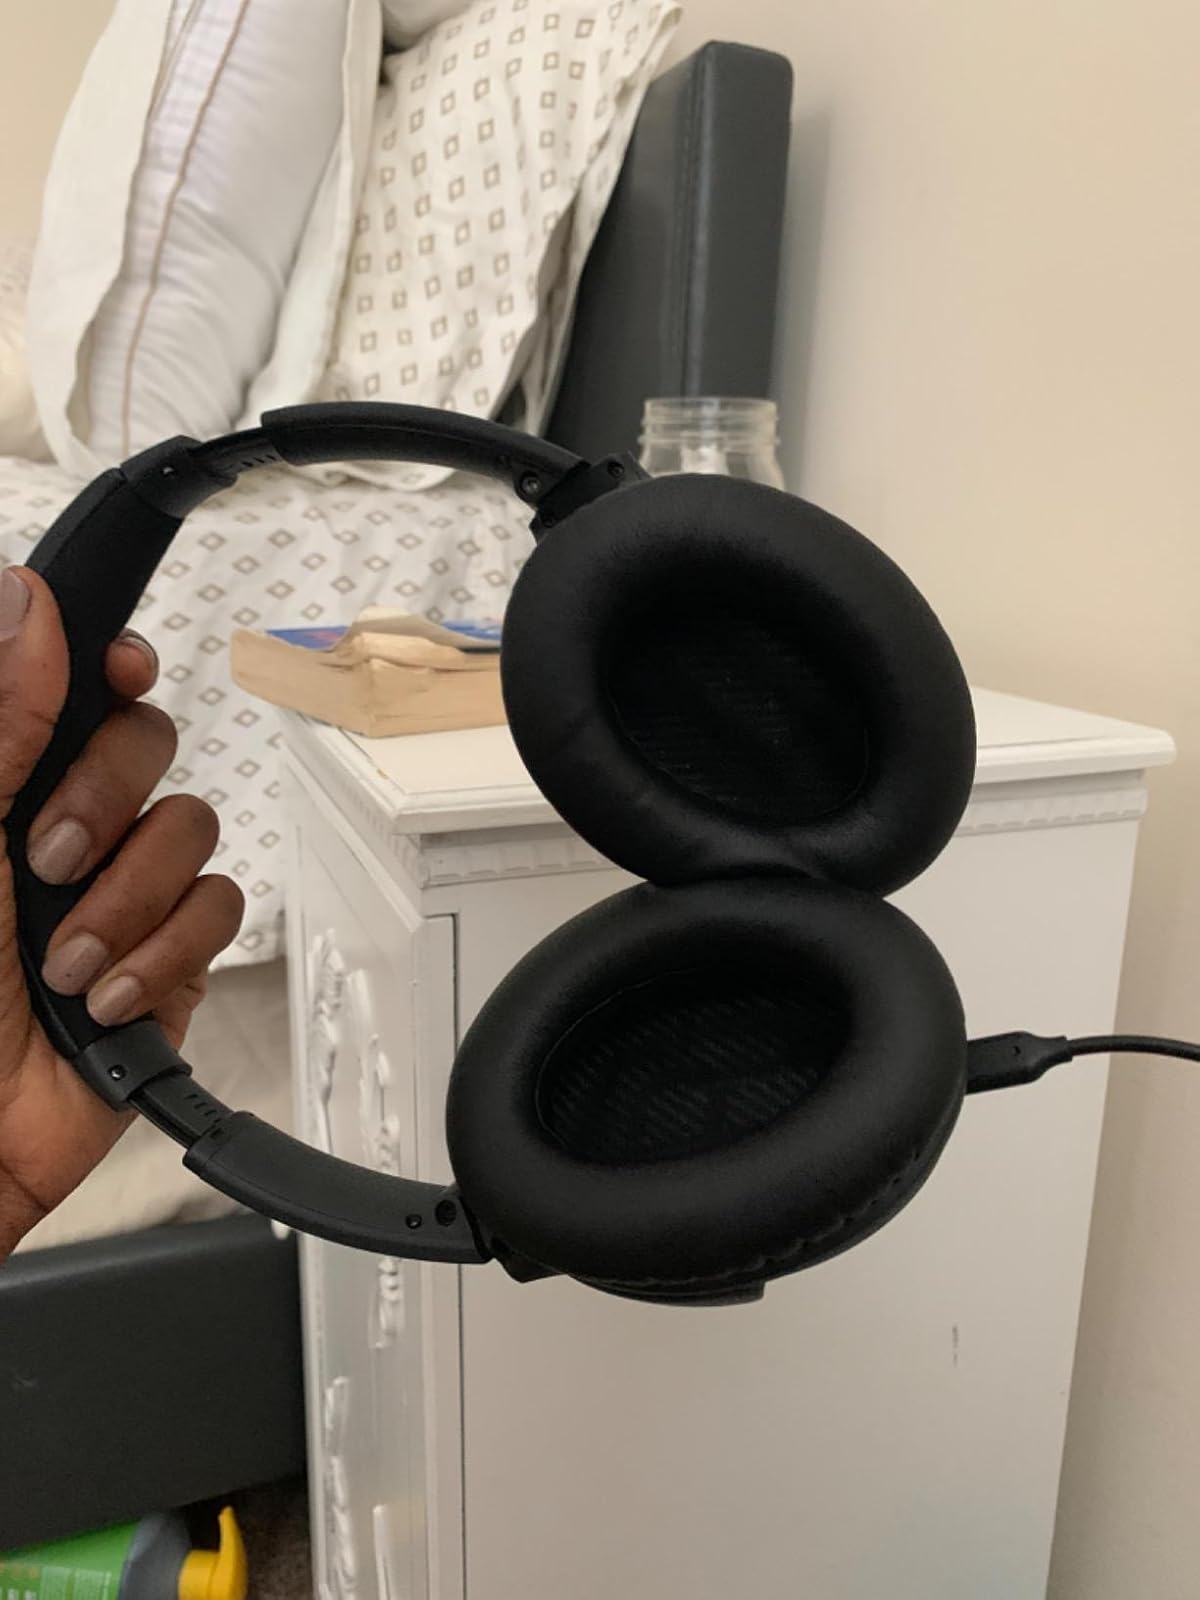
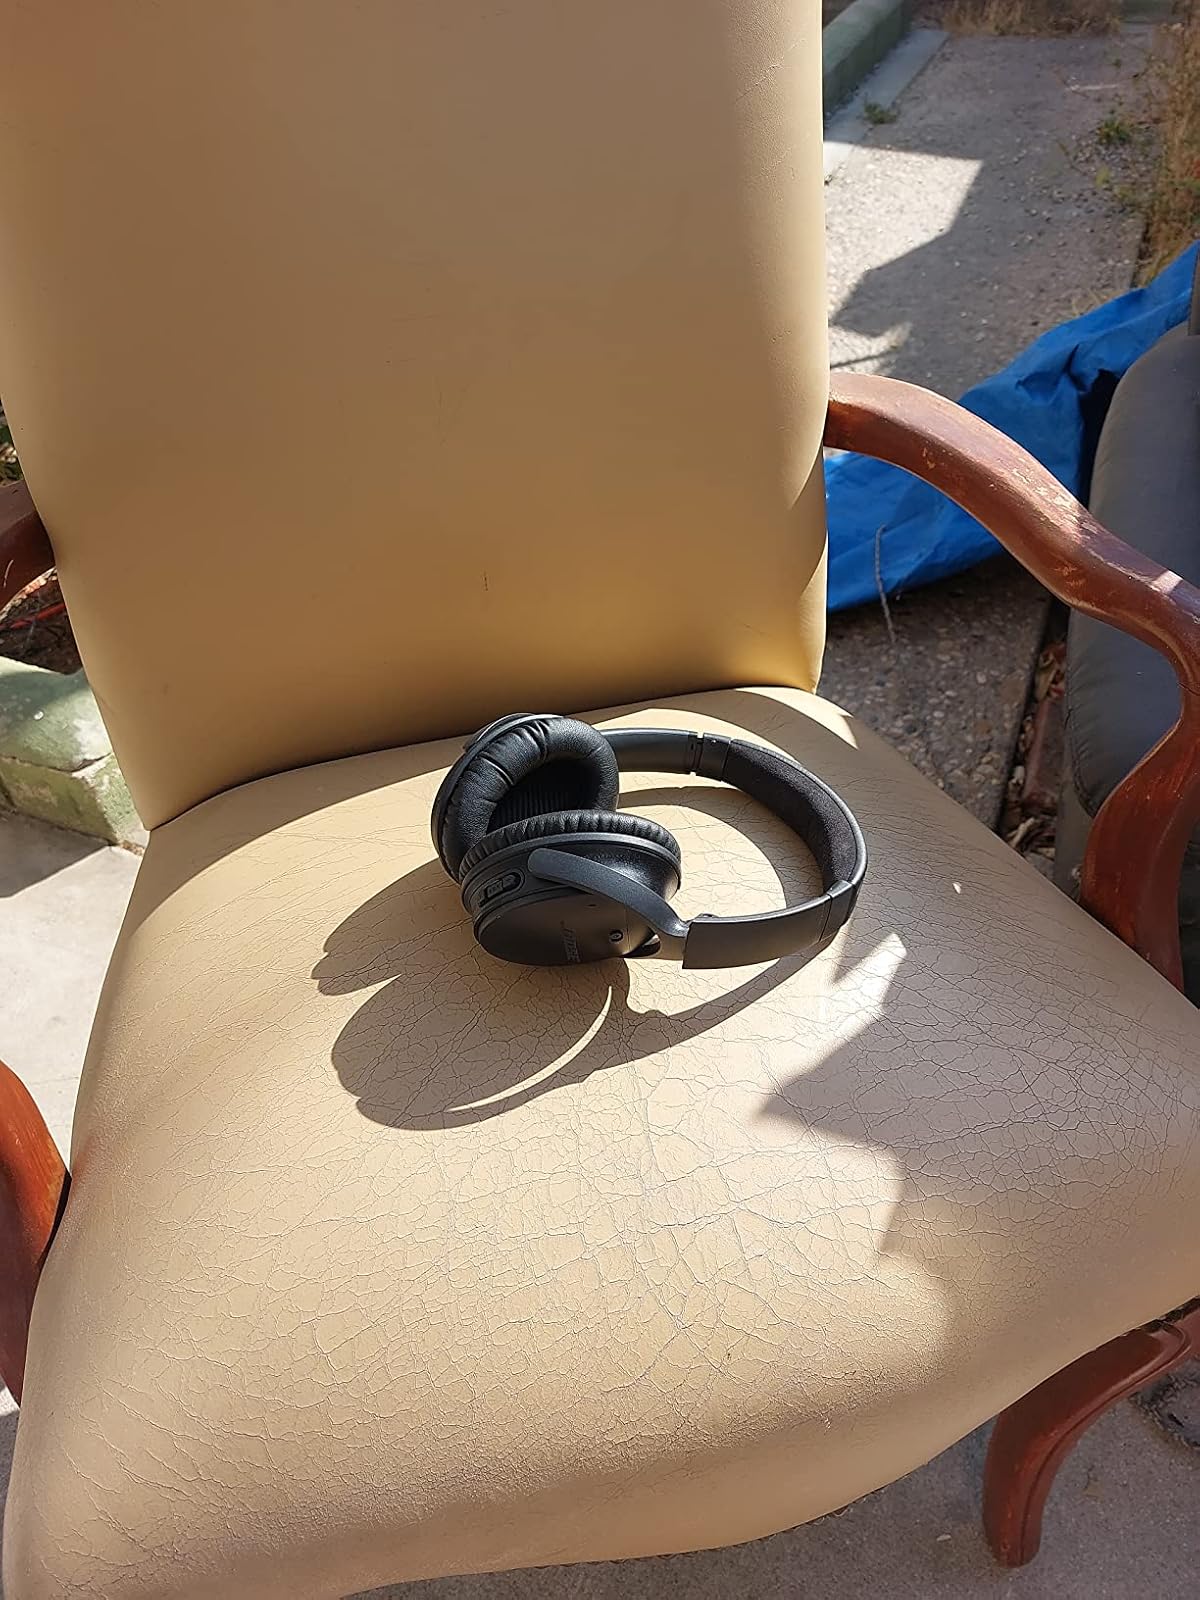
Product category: headphones
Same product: yes